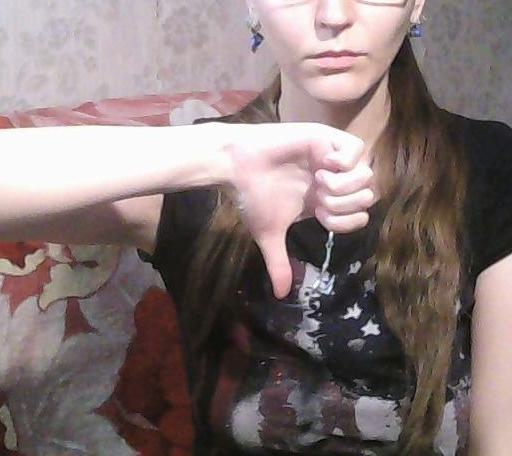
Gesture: dislike